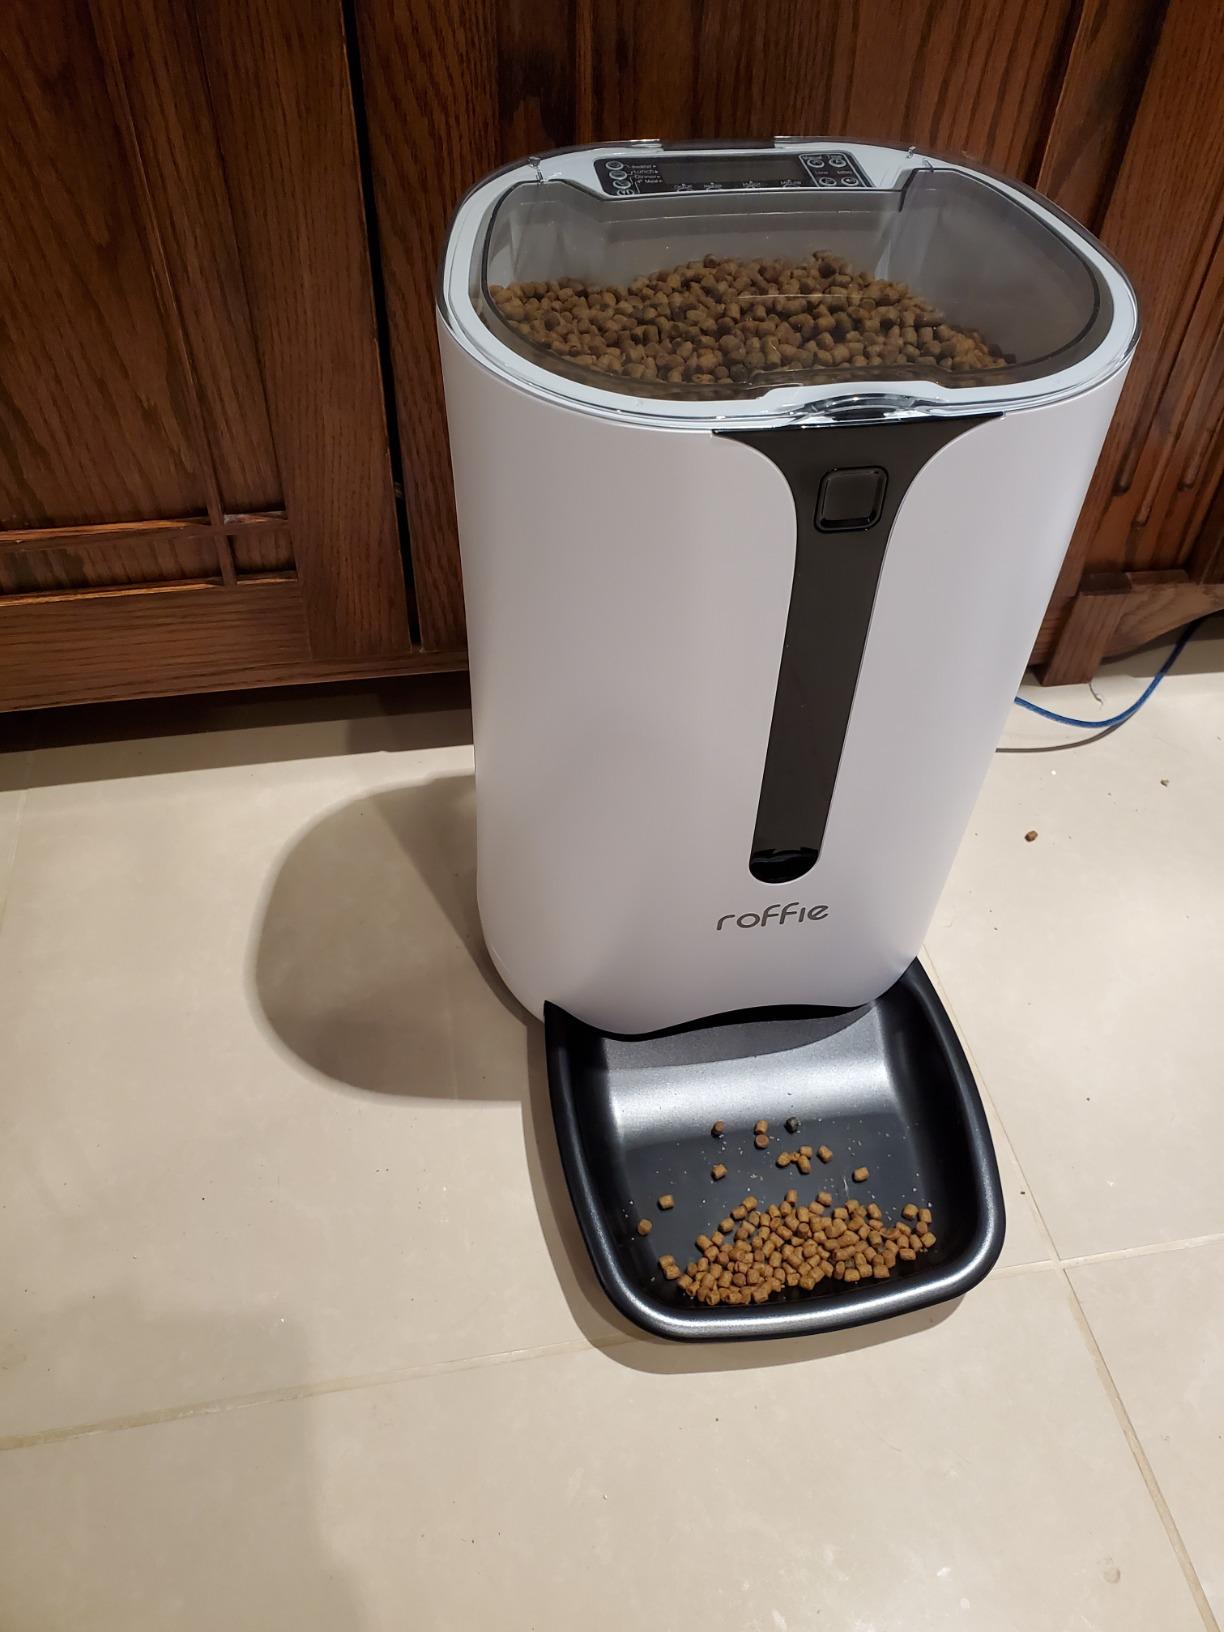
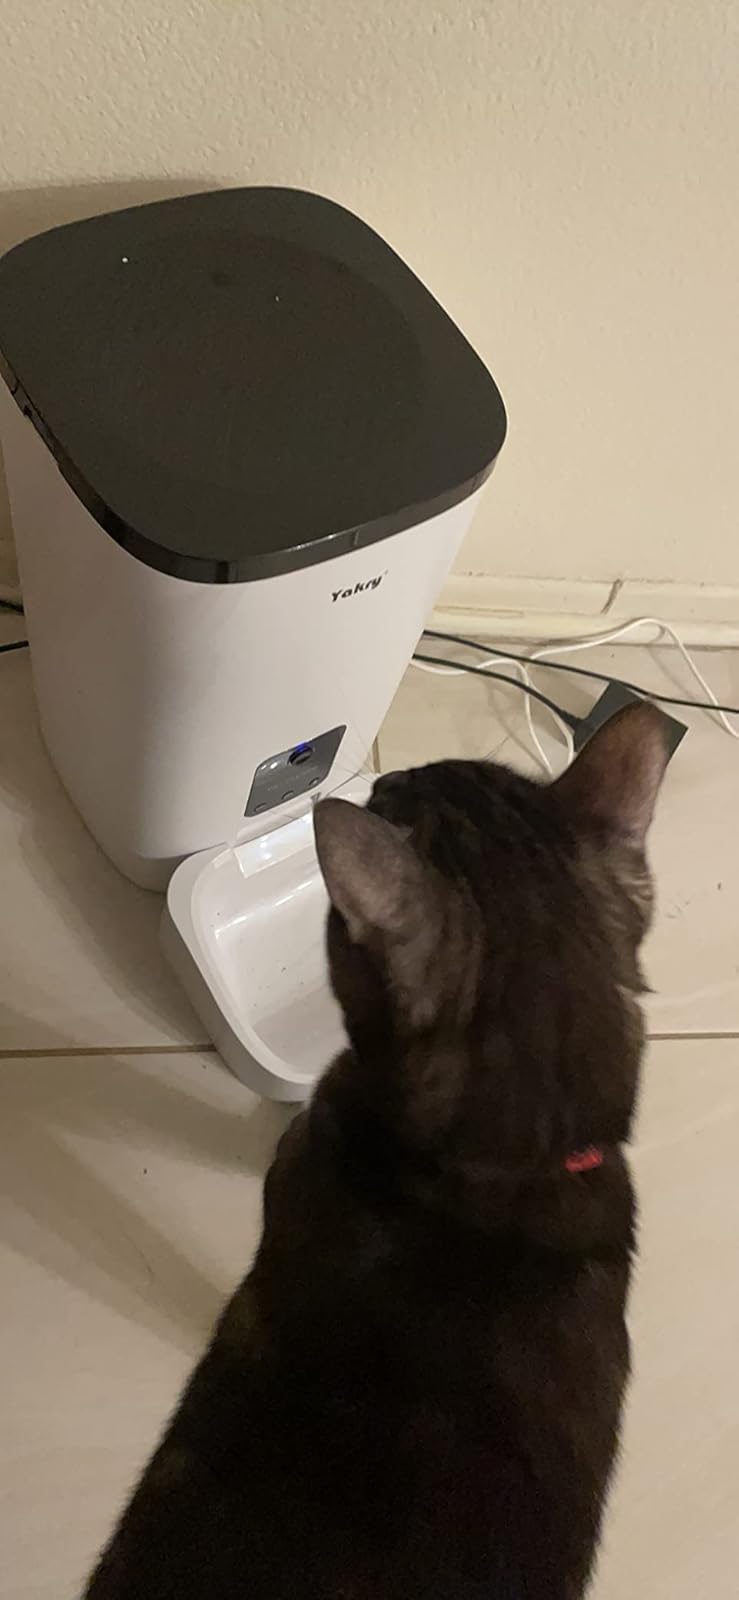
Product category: items_feeder
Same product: no